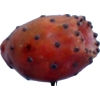
Label: cactus_fruit_red